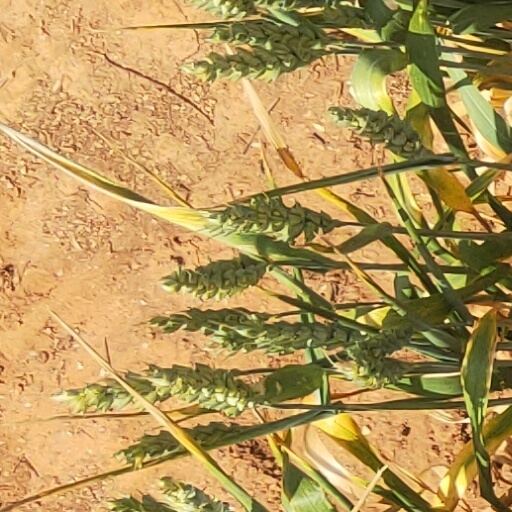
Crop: wheat